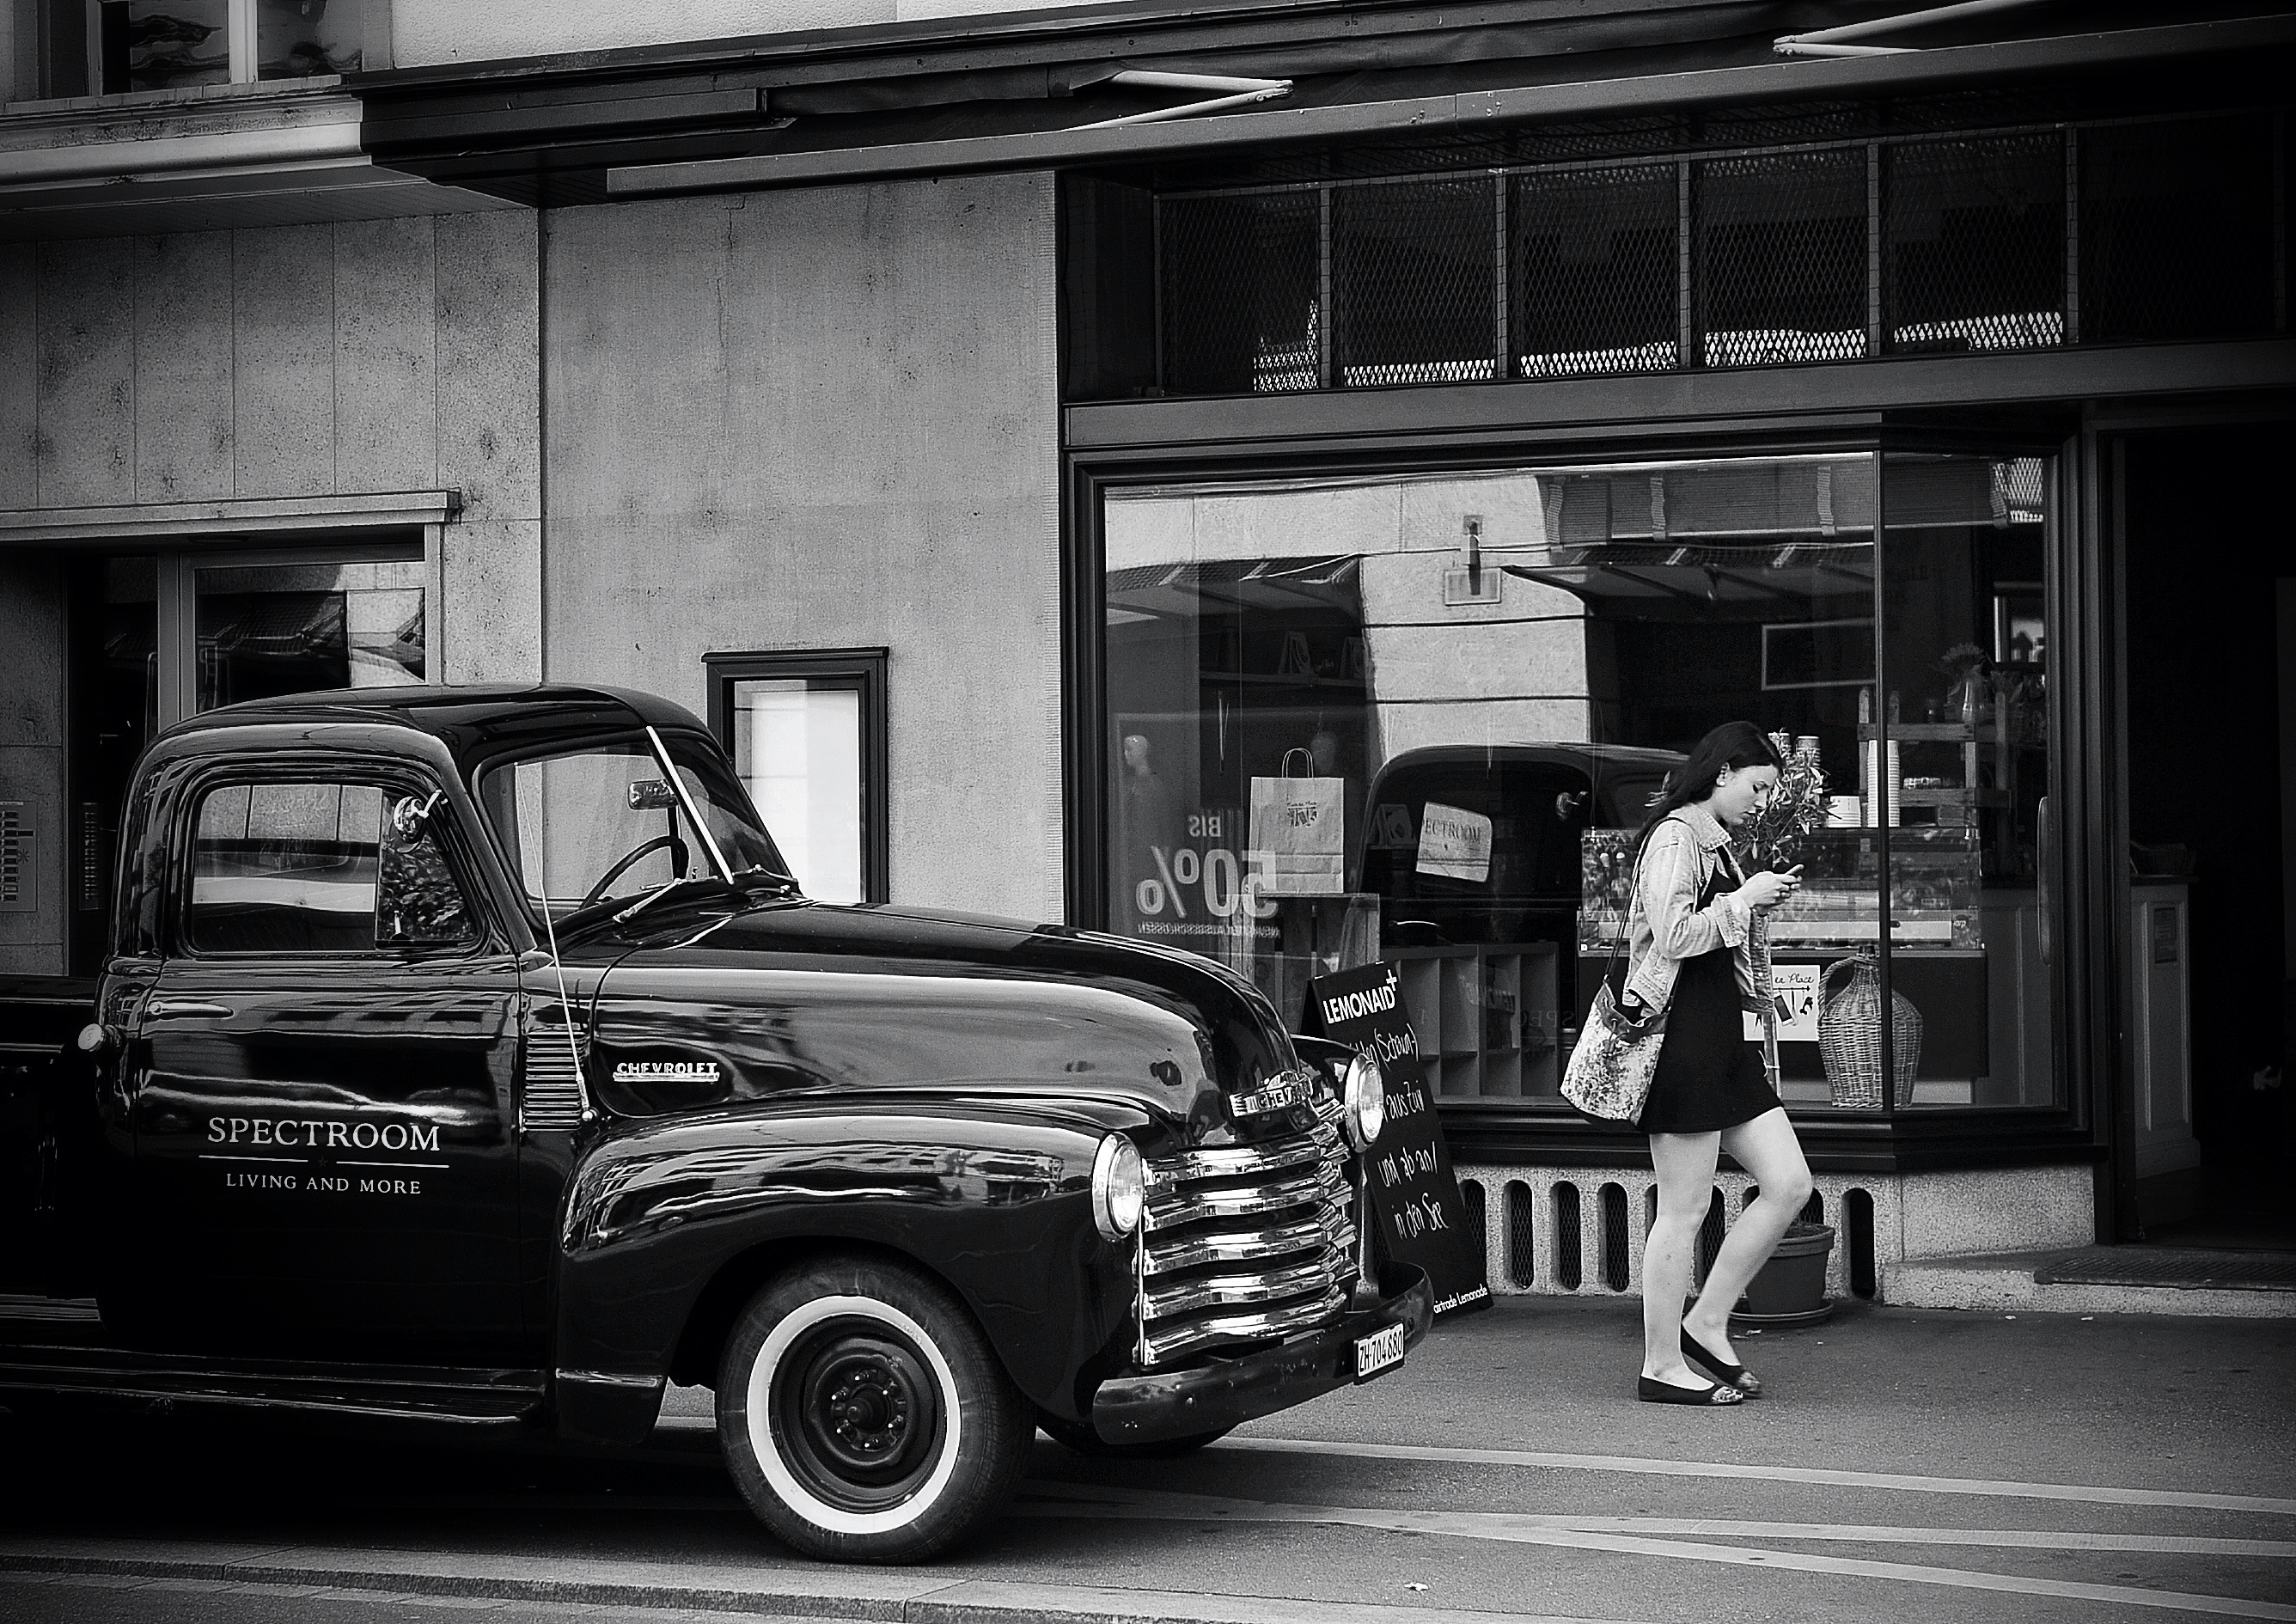
black and white, street, car, wheel, urban, truck, vehicle, monochrome, motor vehicle, vintage car, streetphotography, candid, swiss, streetart, schweiz, switzerland, zurich, streetphoto, classic, chevrolet, schwarzundweiss, stphotographia, streetscene, strassenszene, strassenfotografie, streetlife, streetpix, thomas8047, onthestreets, streetphotographer, 175528, zurichstreet, fascinationstreet, nikond300s, z ri, streetartz ri, antique car, pickup truck, land vehicle, monochrome photography, automobile make, automotive design